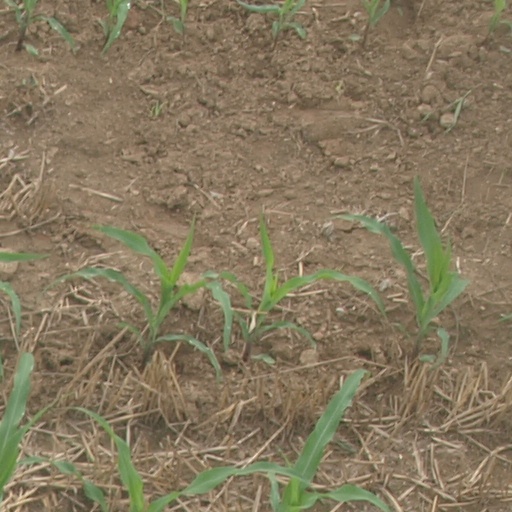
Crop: maize; corn